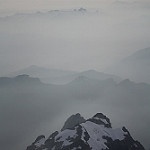
Scene: Outdoor